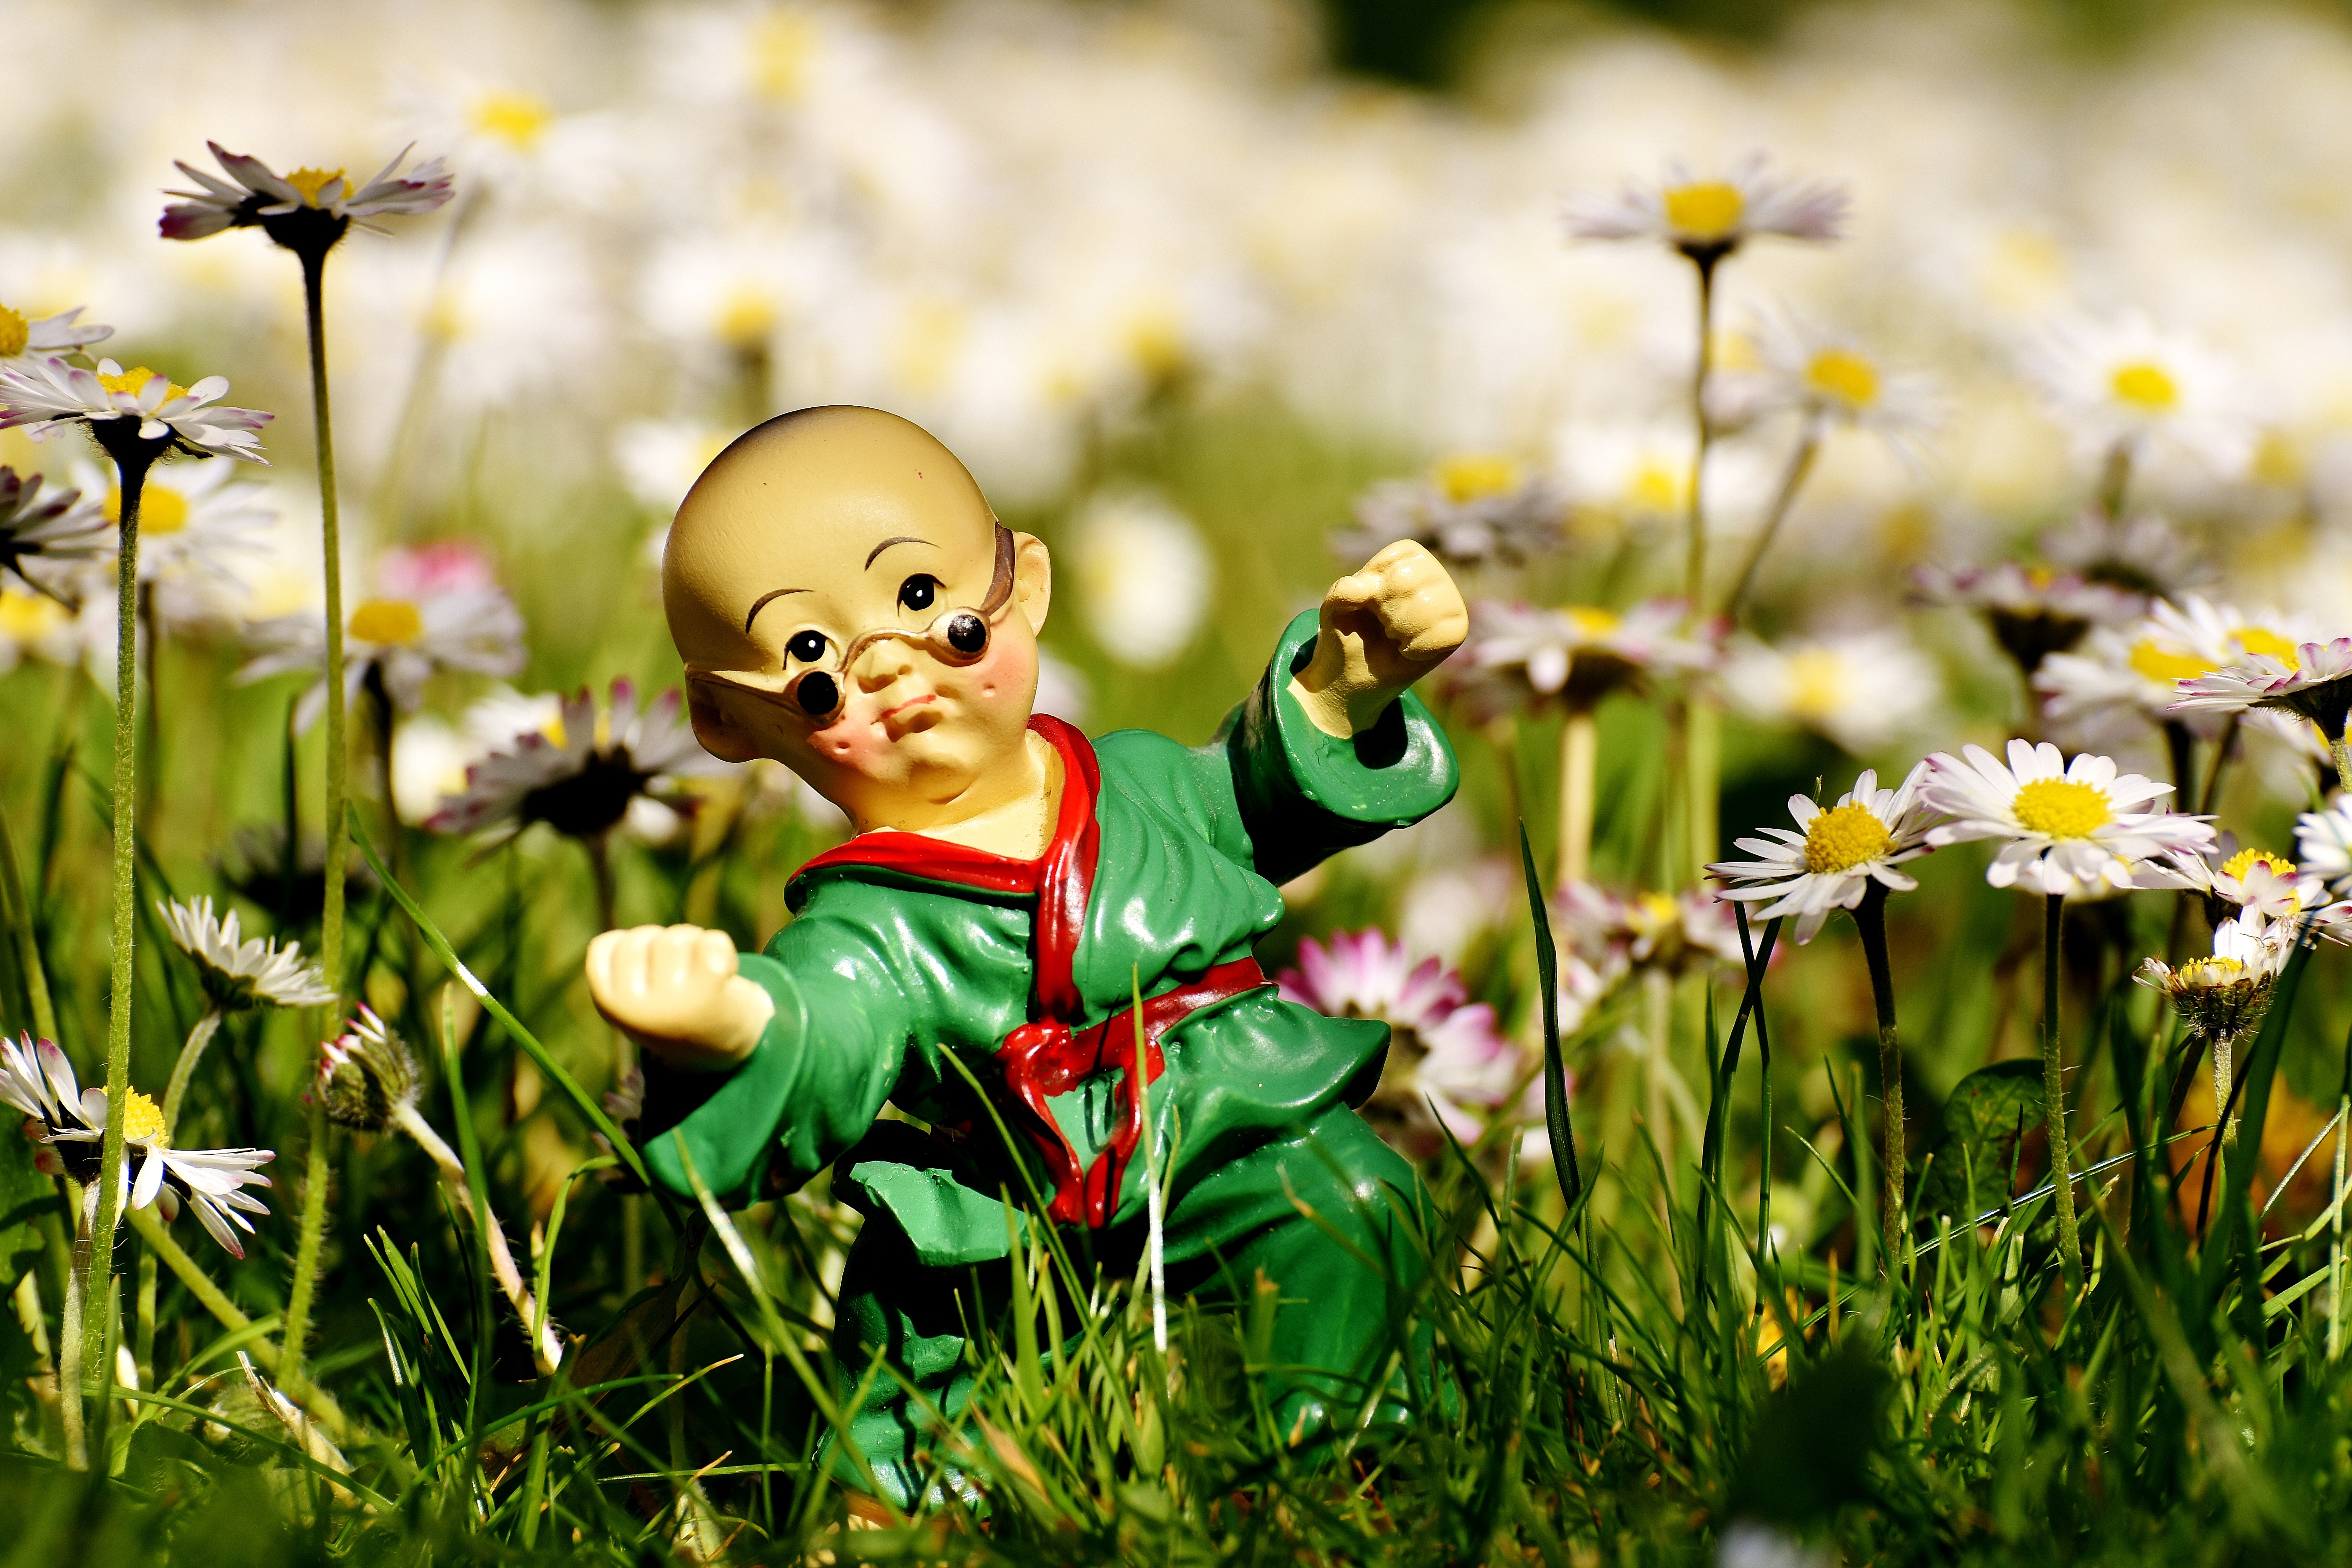
nature, grass, plant, lawn, meadow, flower, daisy, spring, green, autumn, child, botany, agriculture, garden, flora, wildflower, figure, funny, habitat, karate, flowering plant, land plant